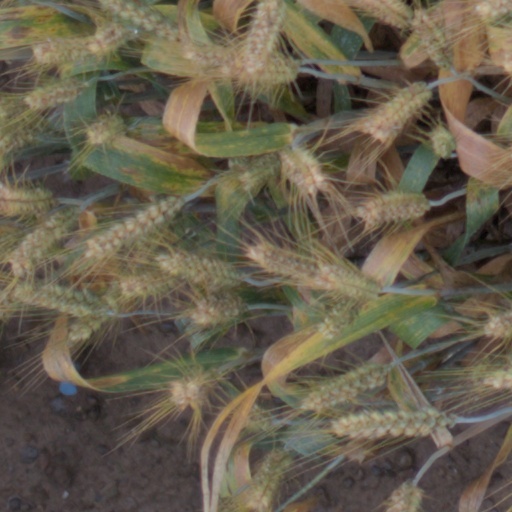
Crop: wheat